Laser cutting

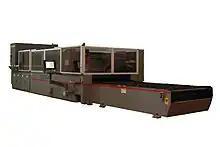
Dual-pallet flying optics laser

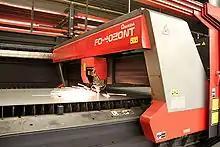
Flying optics laser head

There are generally three different configurations of industrial laser cutting machines: moving material, hybrid, and flying optics systems. These refer to the way that the laser beam is moved over the material to be cut or processed. For all of these, the axes of motion are typically designated X and Y axis. If the cutting head may be controlled, it is designated as the Z-axis.